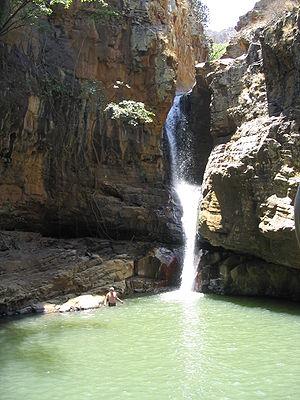
Le chute d'eau «